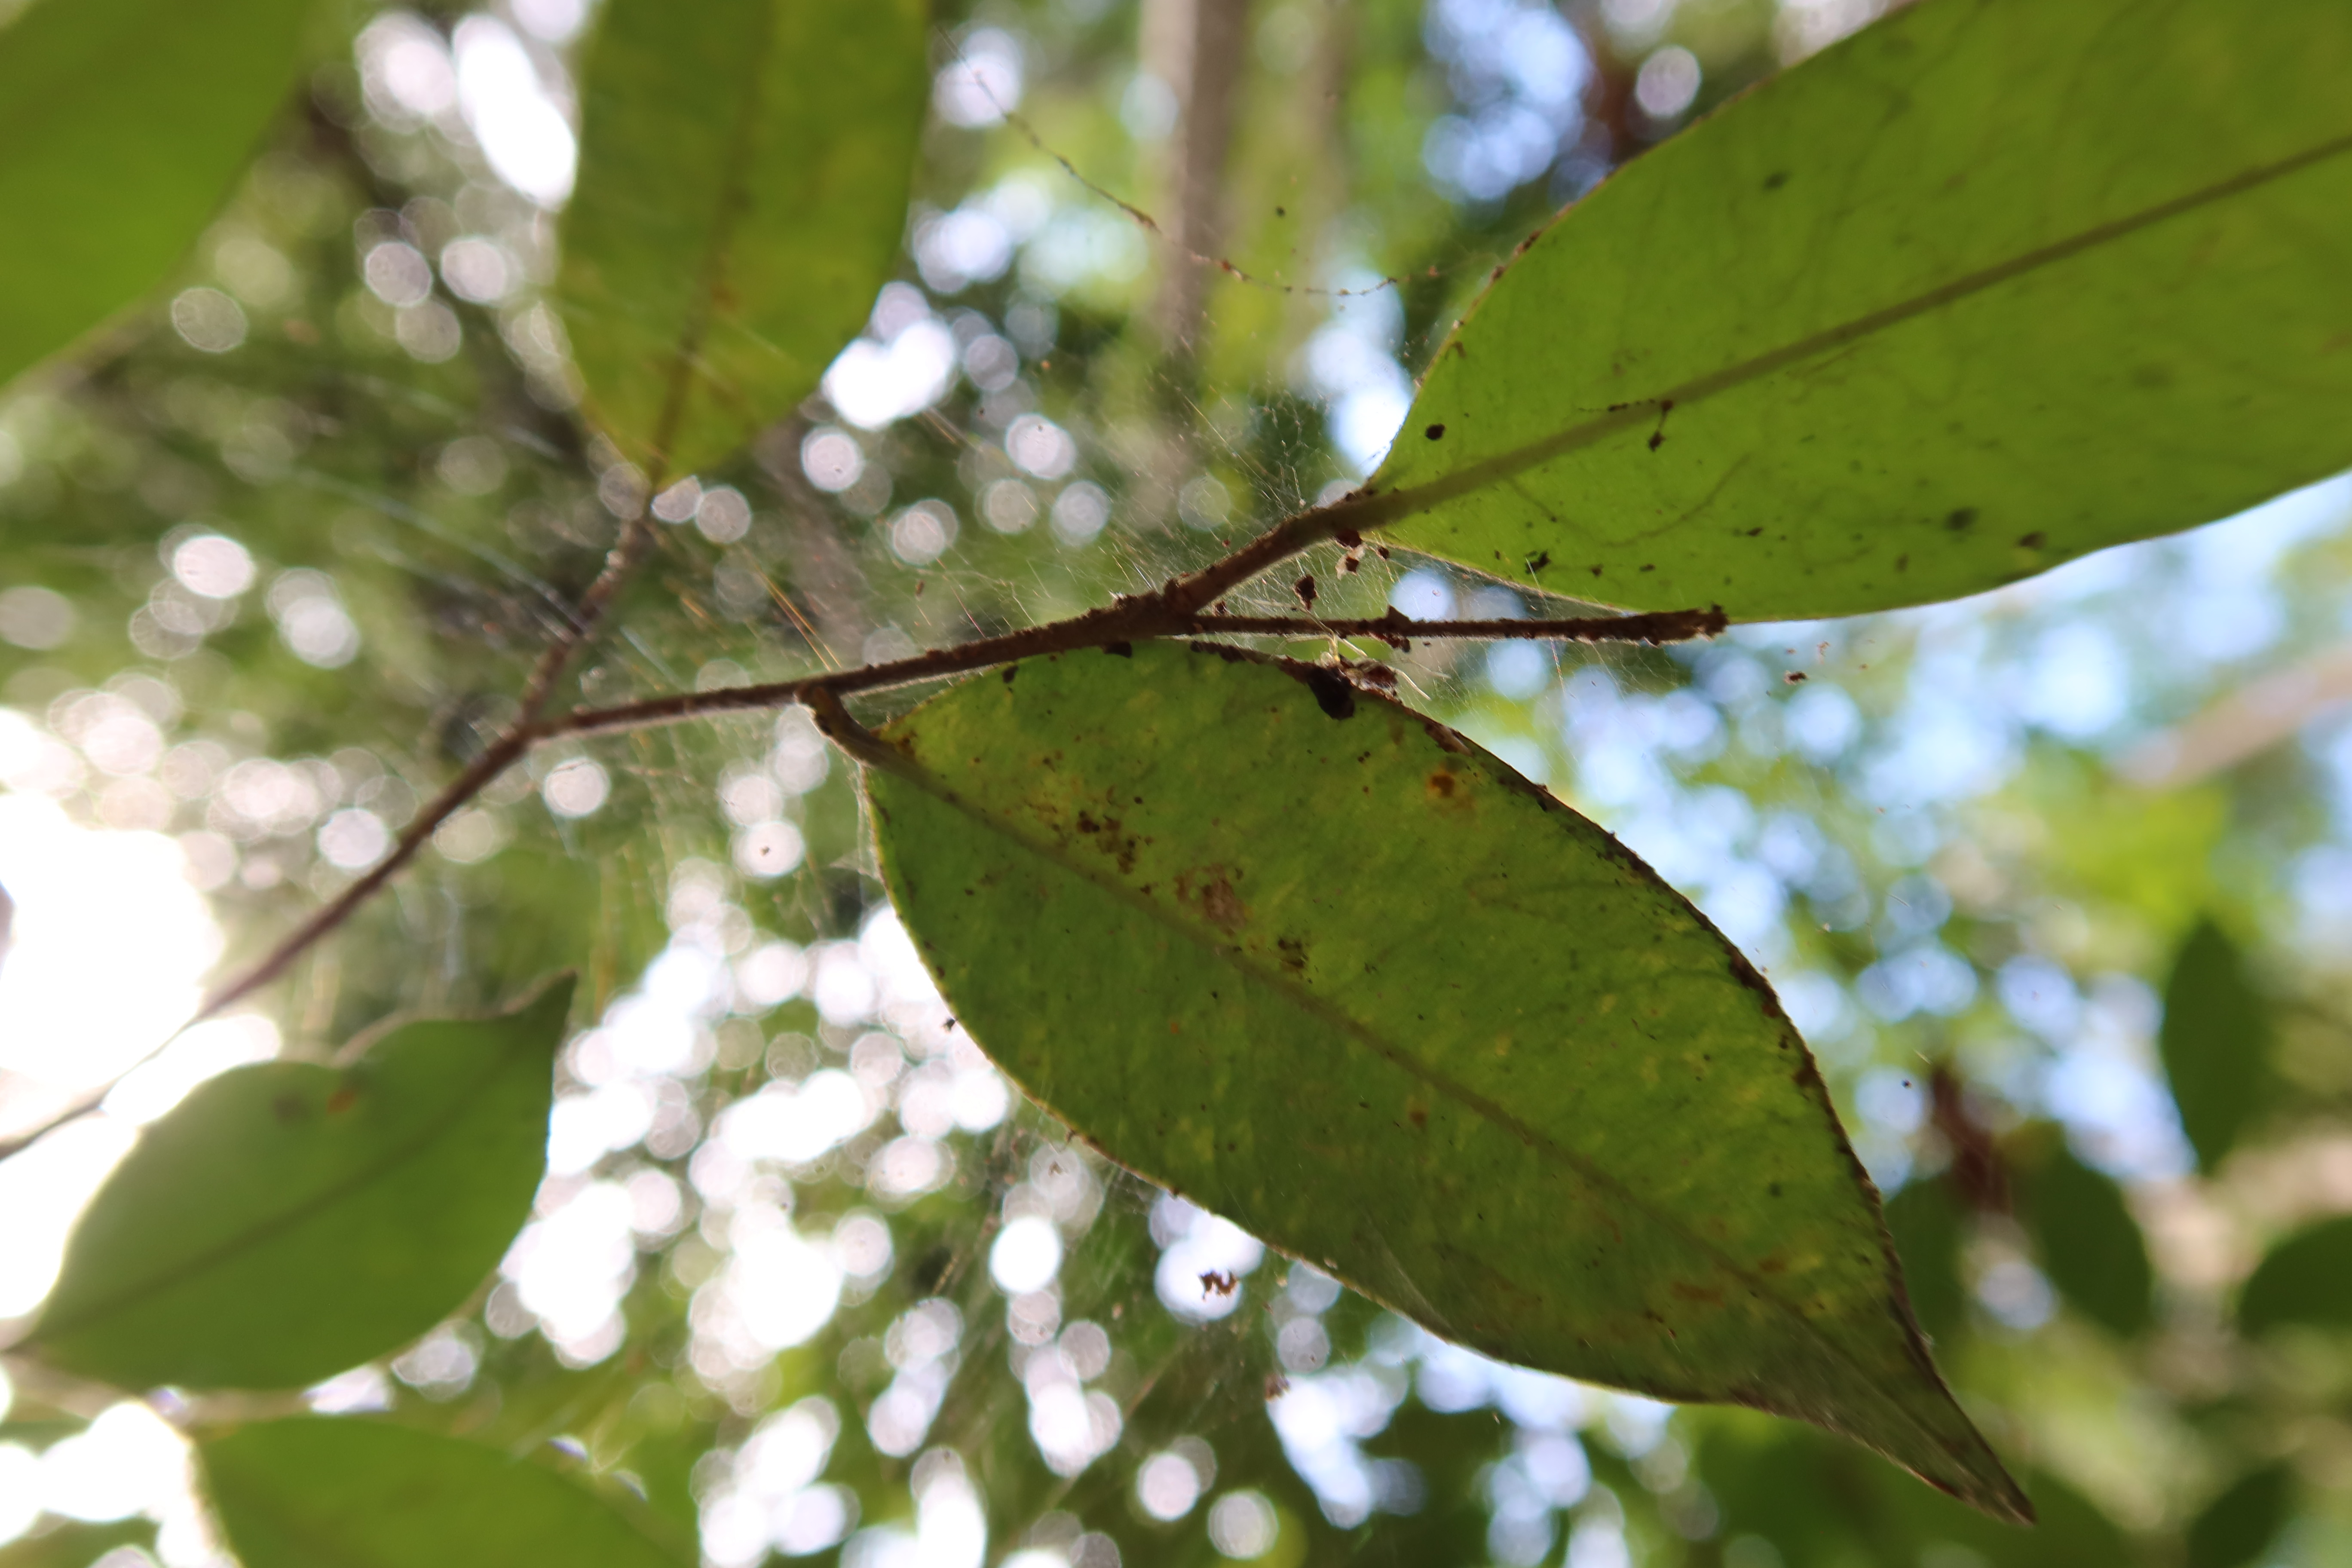
Label: Spiders